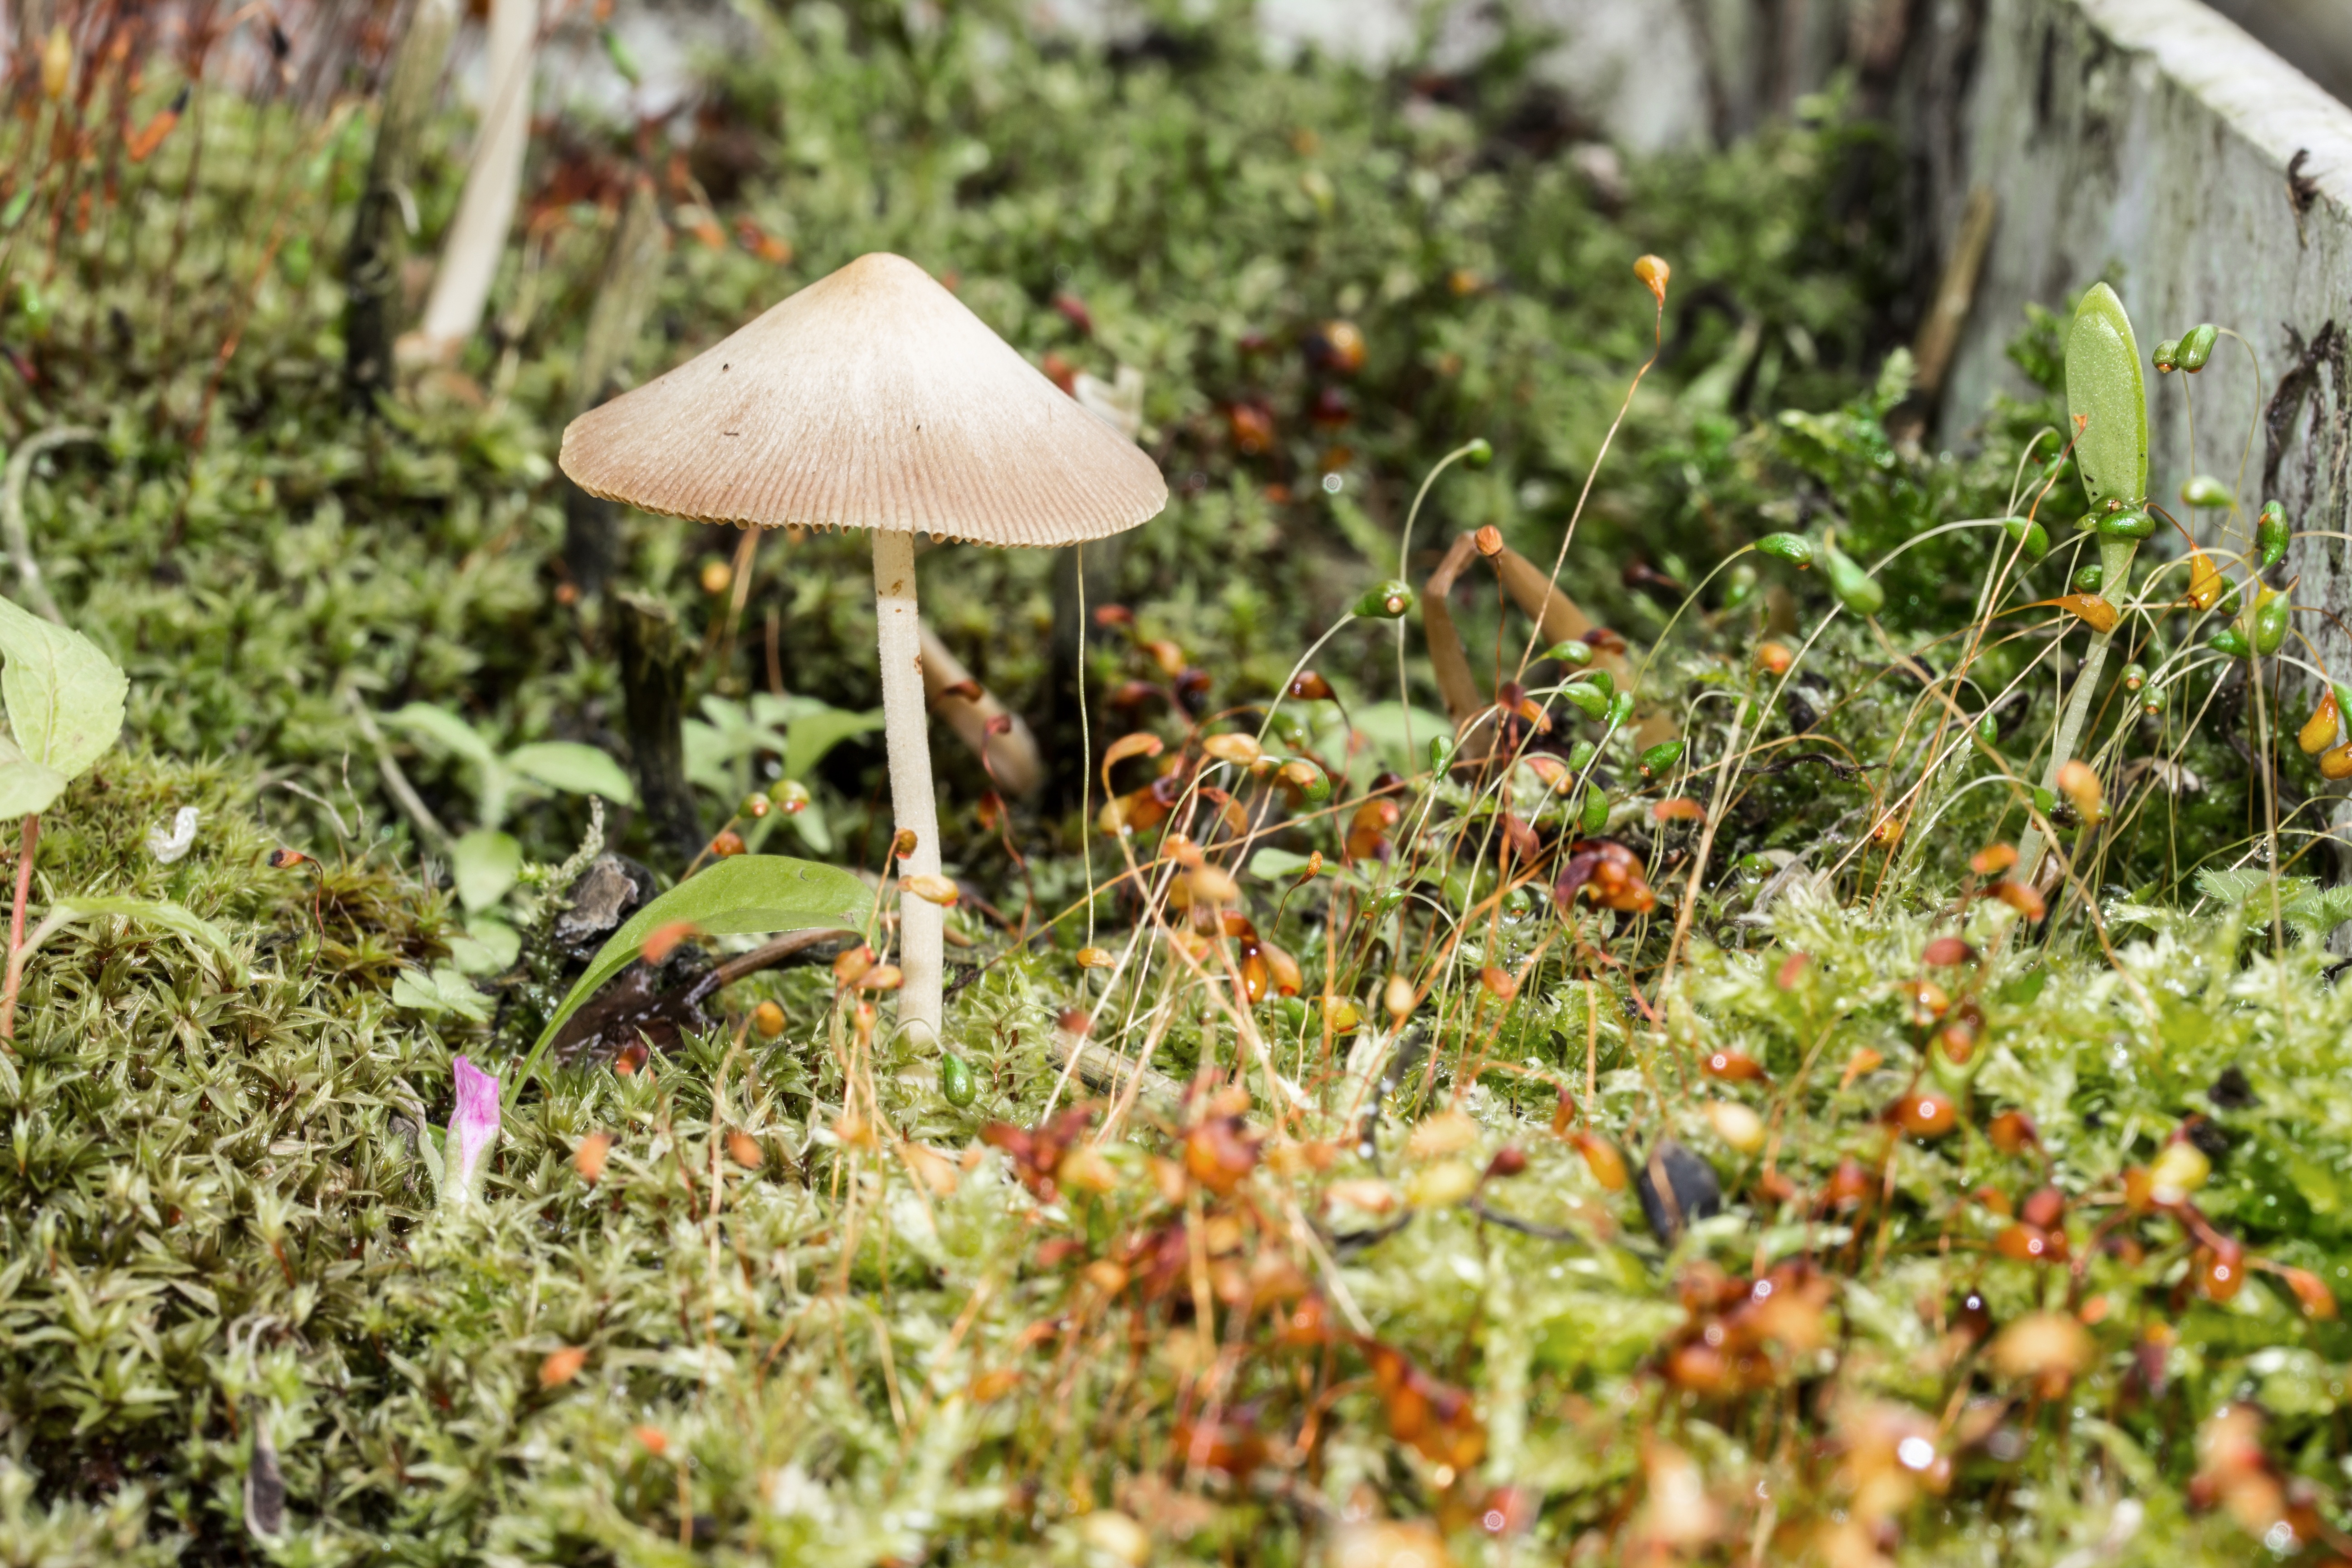
nature, forest, lawn, leaf, flower, moss, jungle, macro, autumn, botany, mushroom, garden, flora, season, forest floor, fungus, rainforest, woodland, habitat, natural environment